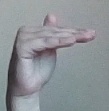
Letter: khaa